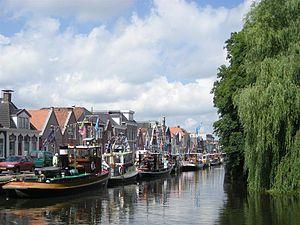
Le Hearresleat est un canal néerlandais de la Frise, situé à Heerenveen.